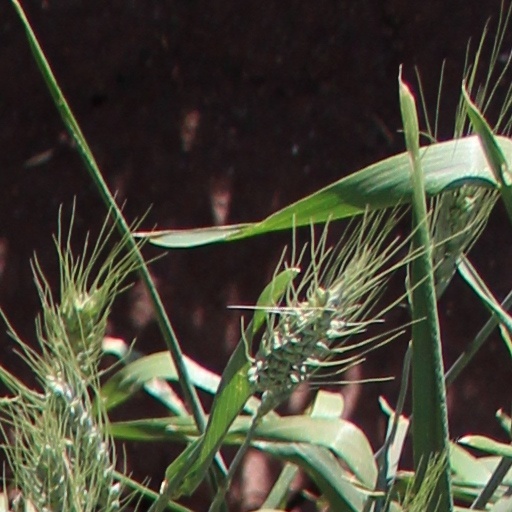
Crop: wheat